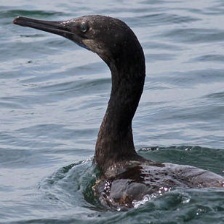
Species: BRANDT CORMARANT
Scientific name: PHALACROCORAX PENICILLATUS